Adalat (1958 film)

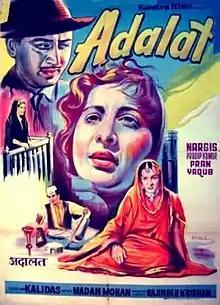

Adalat is a 1958 Bollywood drama film directed by Kalidas, starring Pradeep Kumar, Nargis, Pran in lead roles. Composed by Madan Mohan, the songs are sung by Lata Mangeshkar, Asha Bhosle, Mohammed Rafi, Geeta Dutt. The film is especially known for its meaningful, touching ghazal-type songs and melodious music. Similarly, the actors Nargis and Pran performed well.